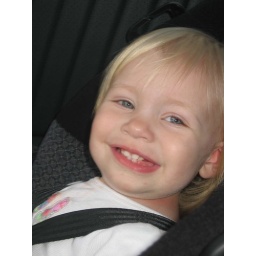
17 mo - A rare smile when in the car seat